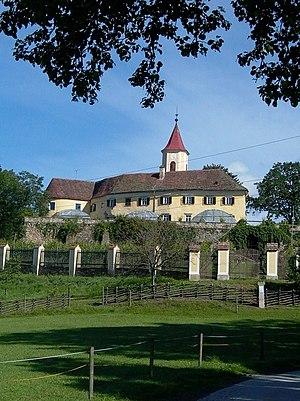
Grafendorf bei Hartberg est une commune autrichienne du district de Hartberg en Styrie.